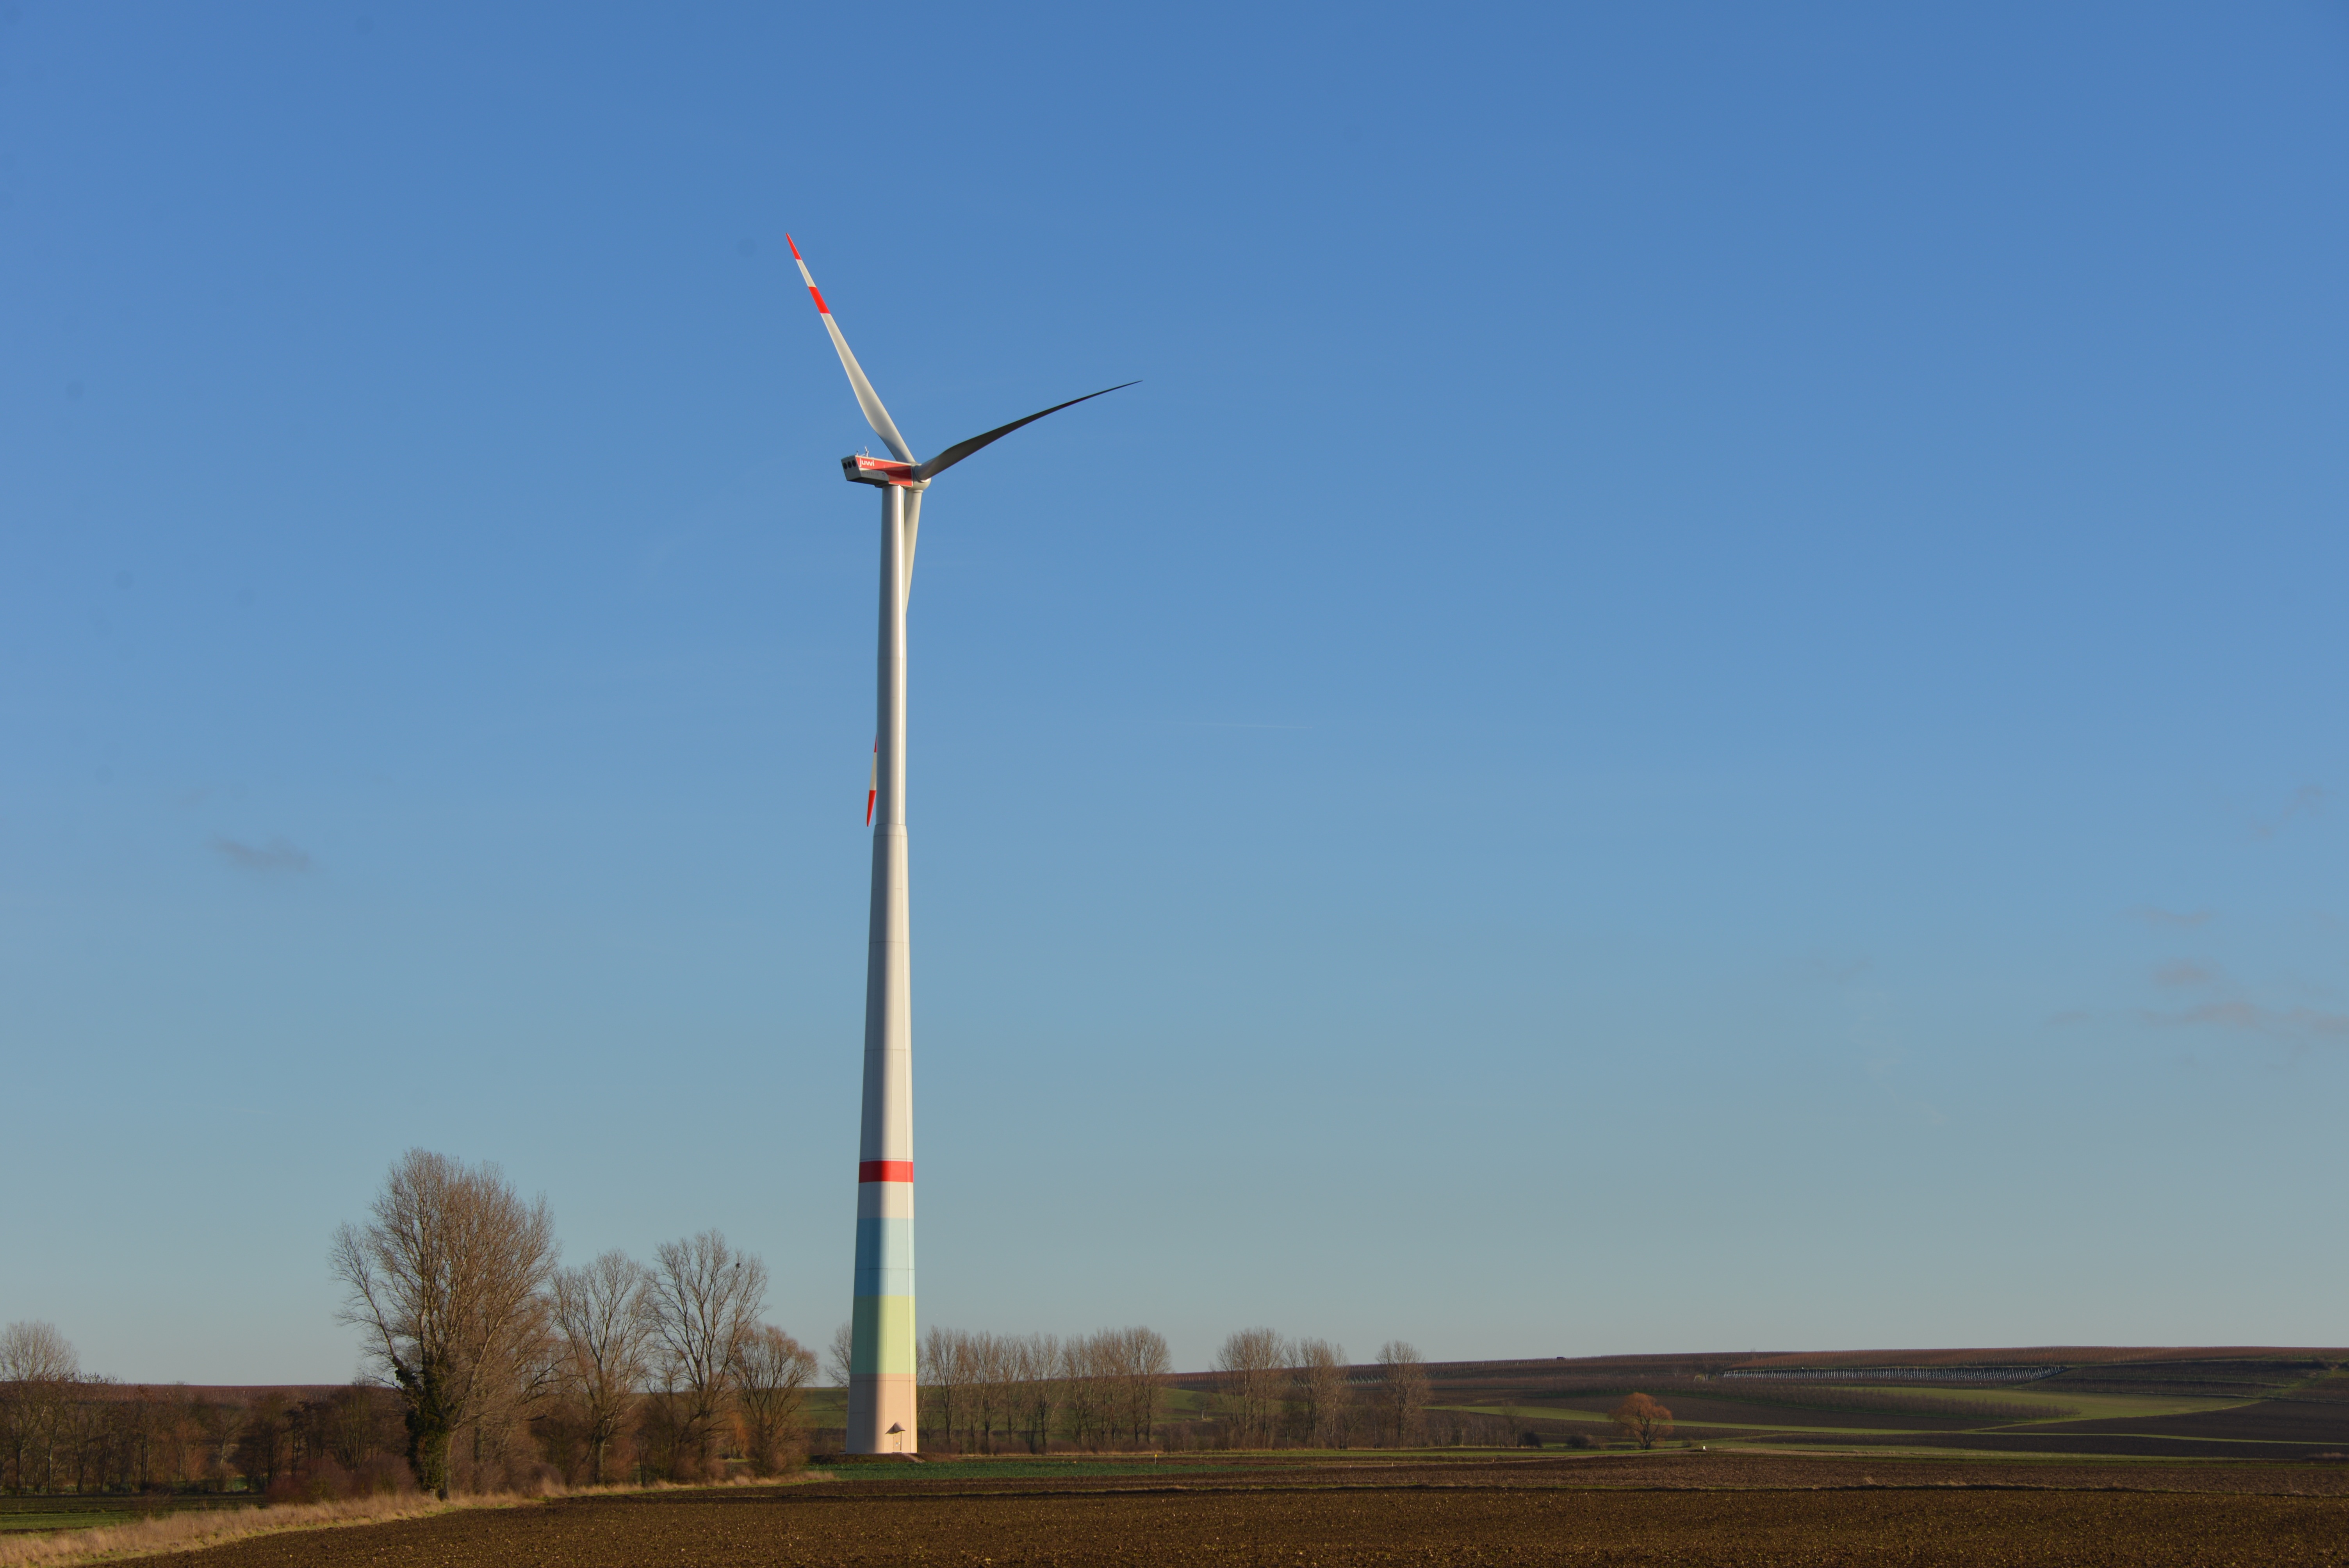
landscape, sky, field, meadow, prairie, windmill, wind, environment, machine, blue, wind turbine, pinwheel, wind energy, energy, eco, wind power, current, wind farm, rotor, renewable energy, propeller, power generation, wind park, forward, eco energy, environmental technology, winkrafftanlage